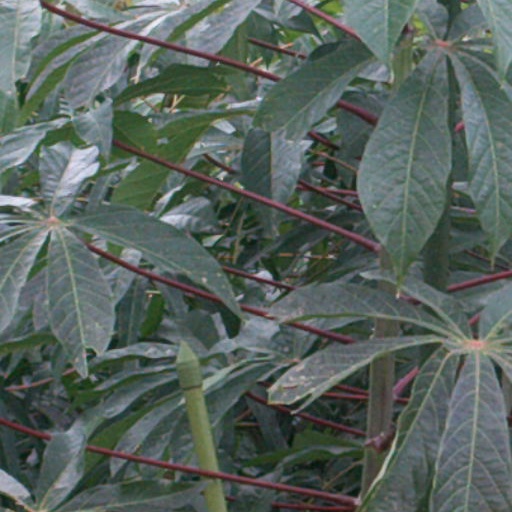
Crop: cassava